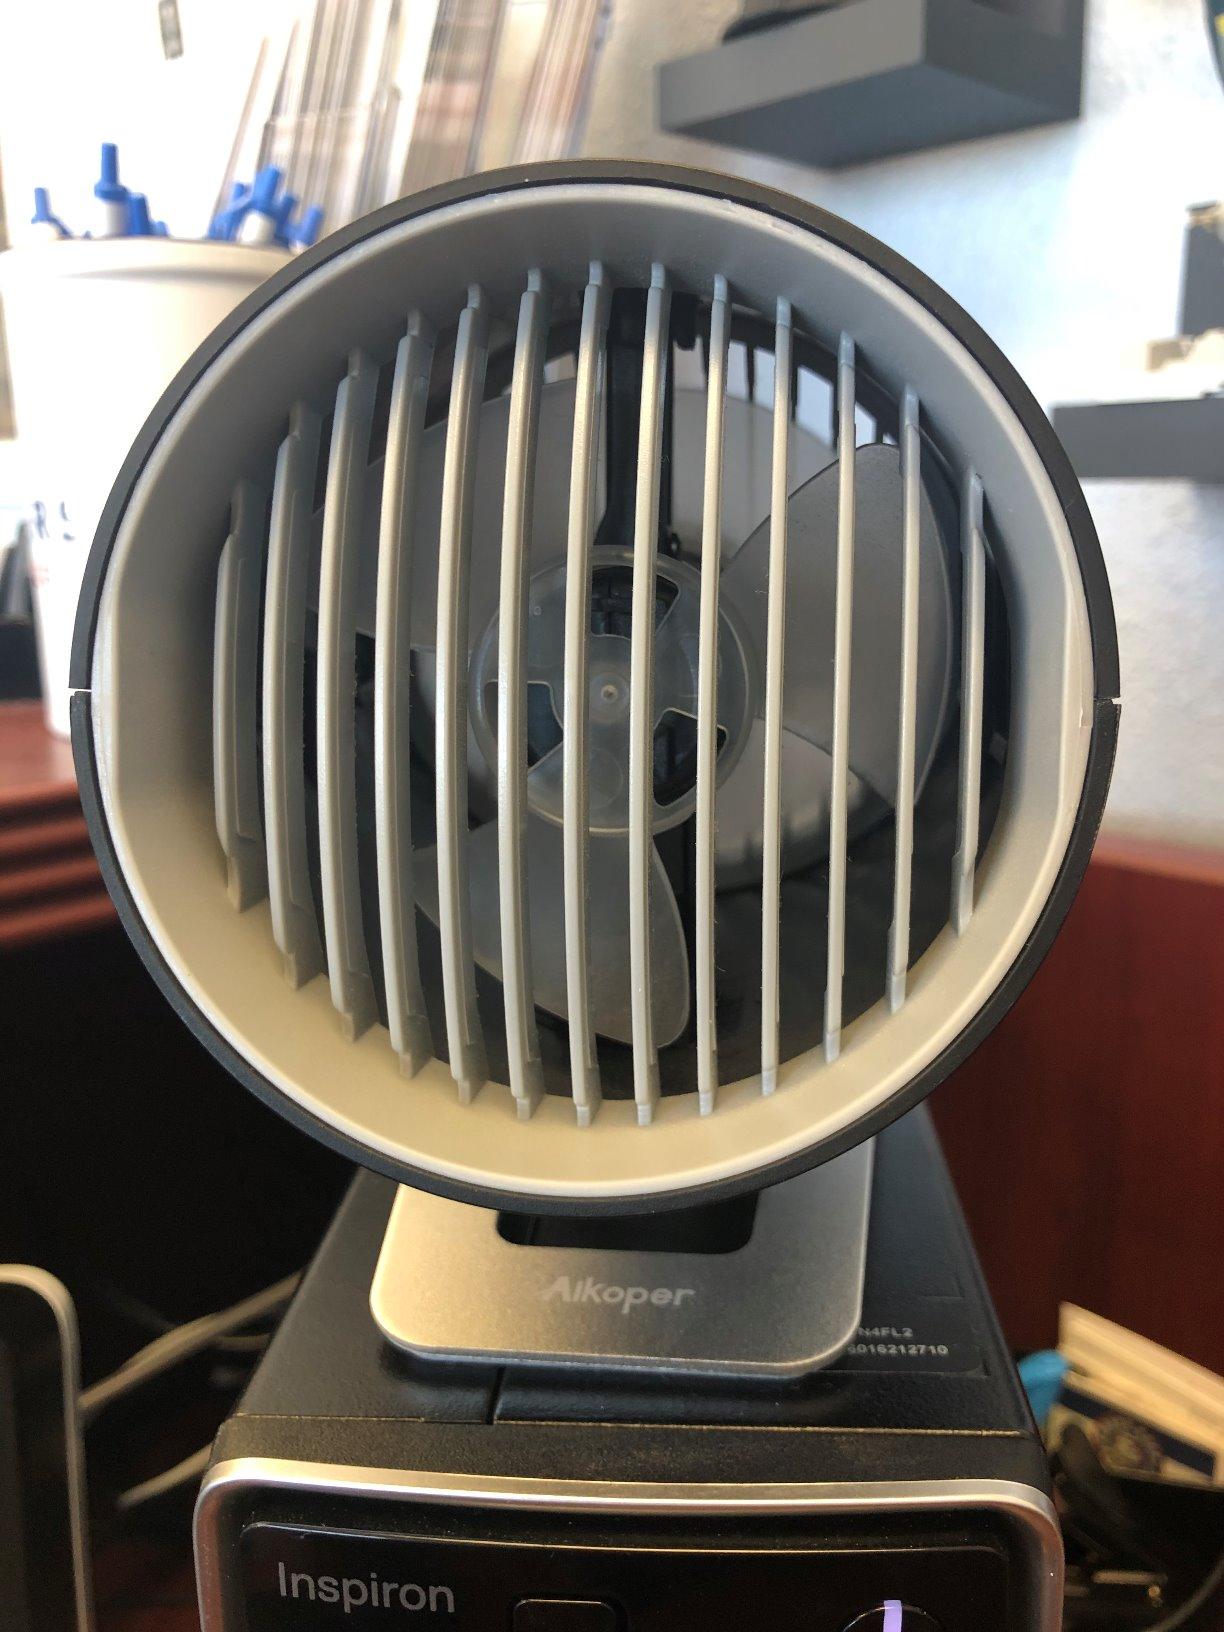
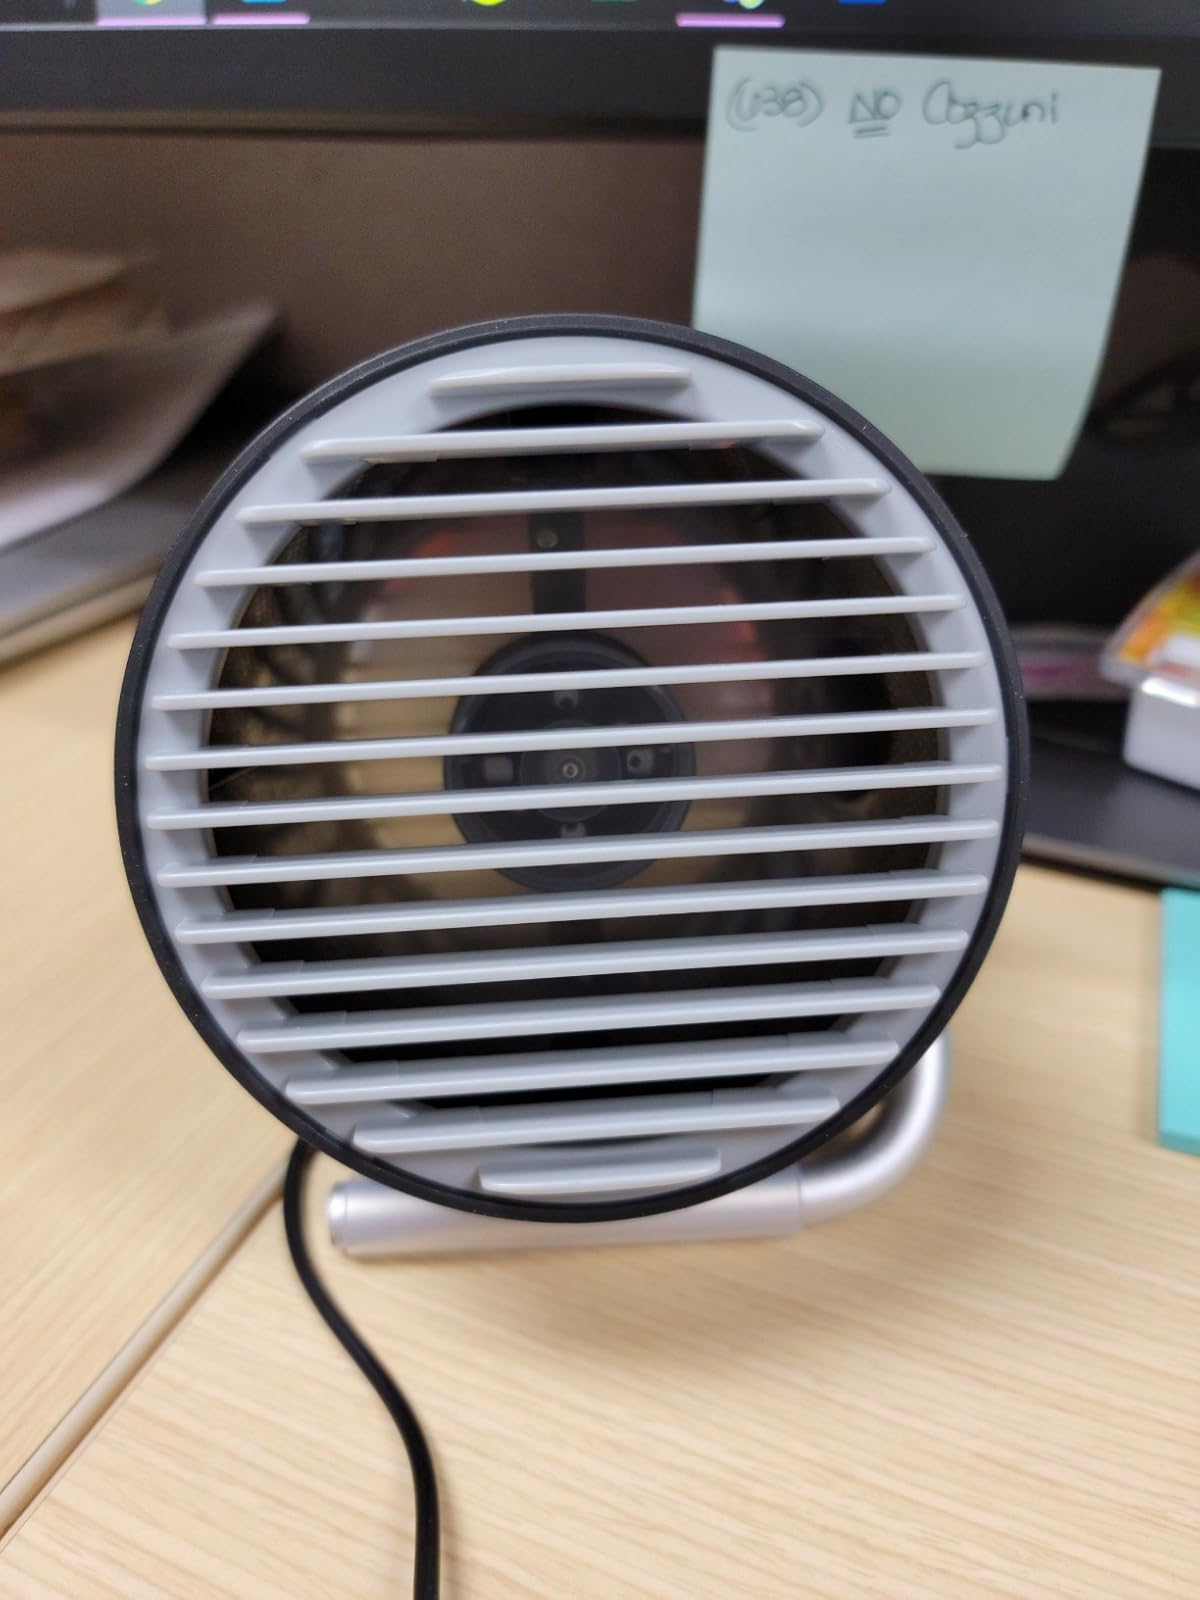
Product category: fan
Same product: no